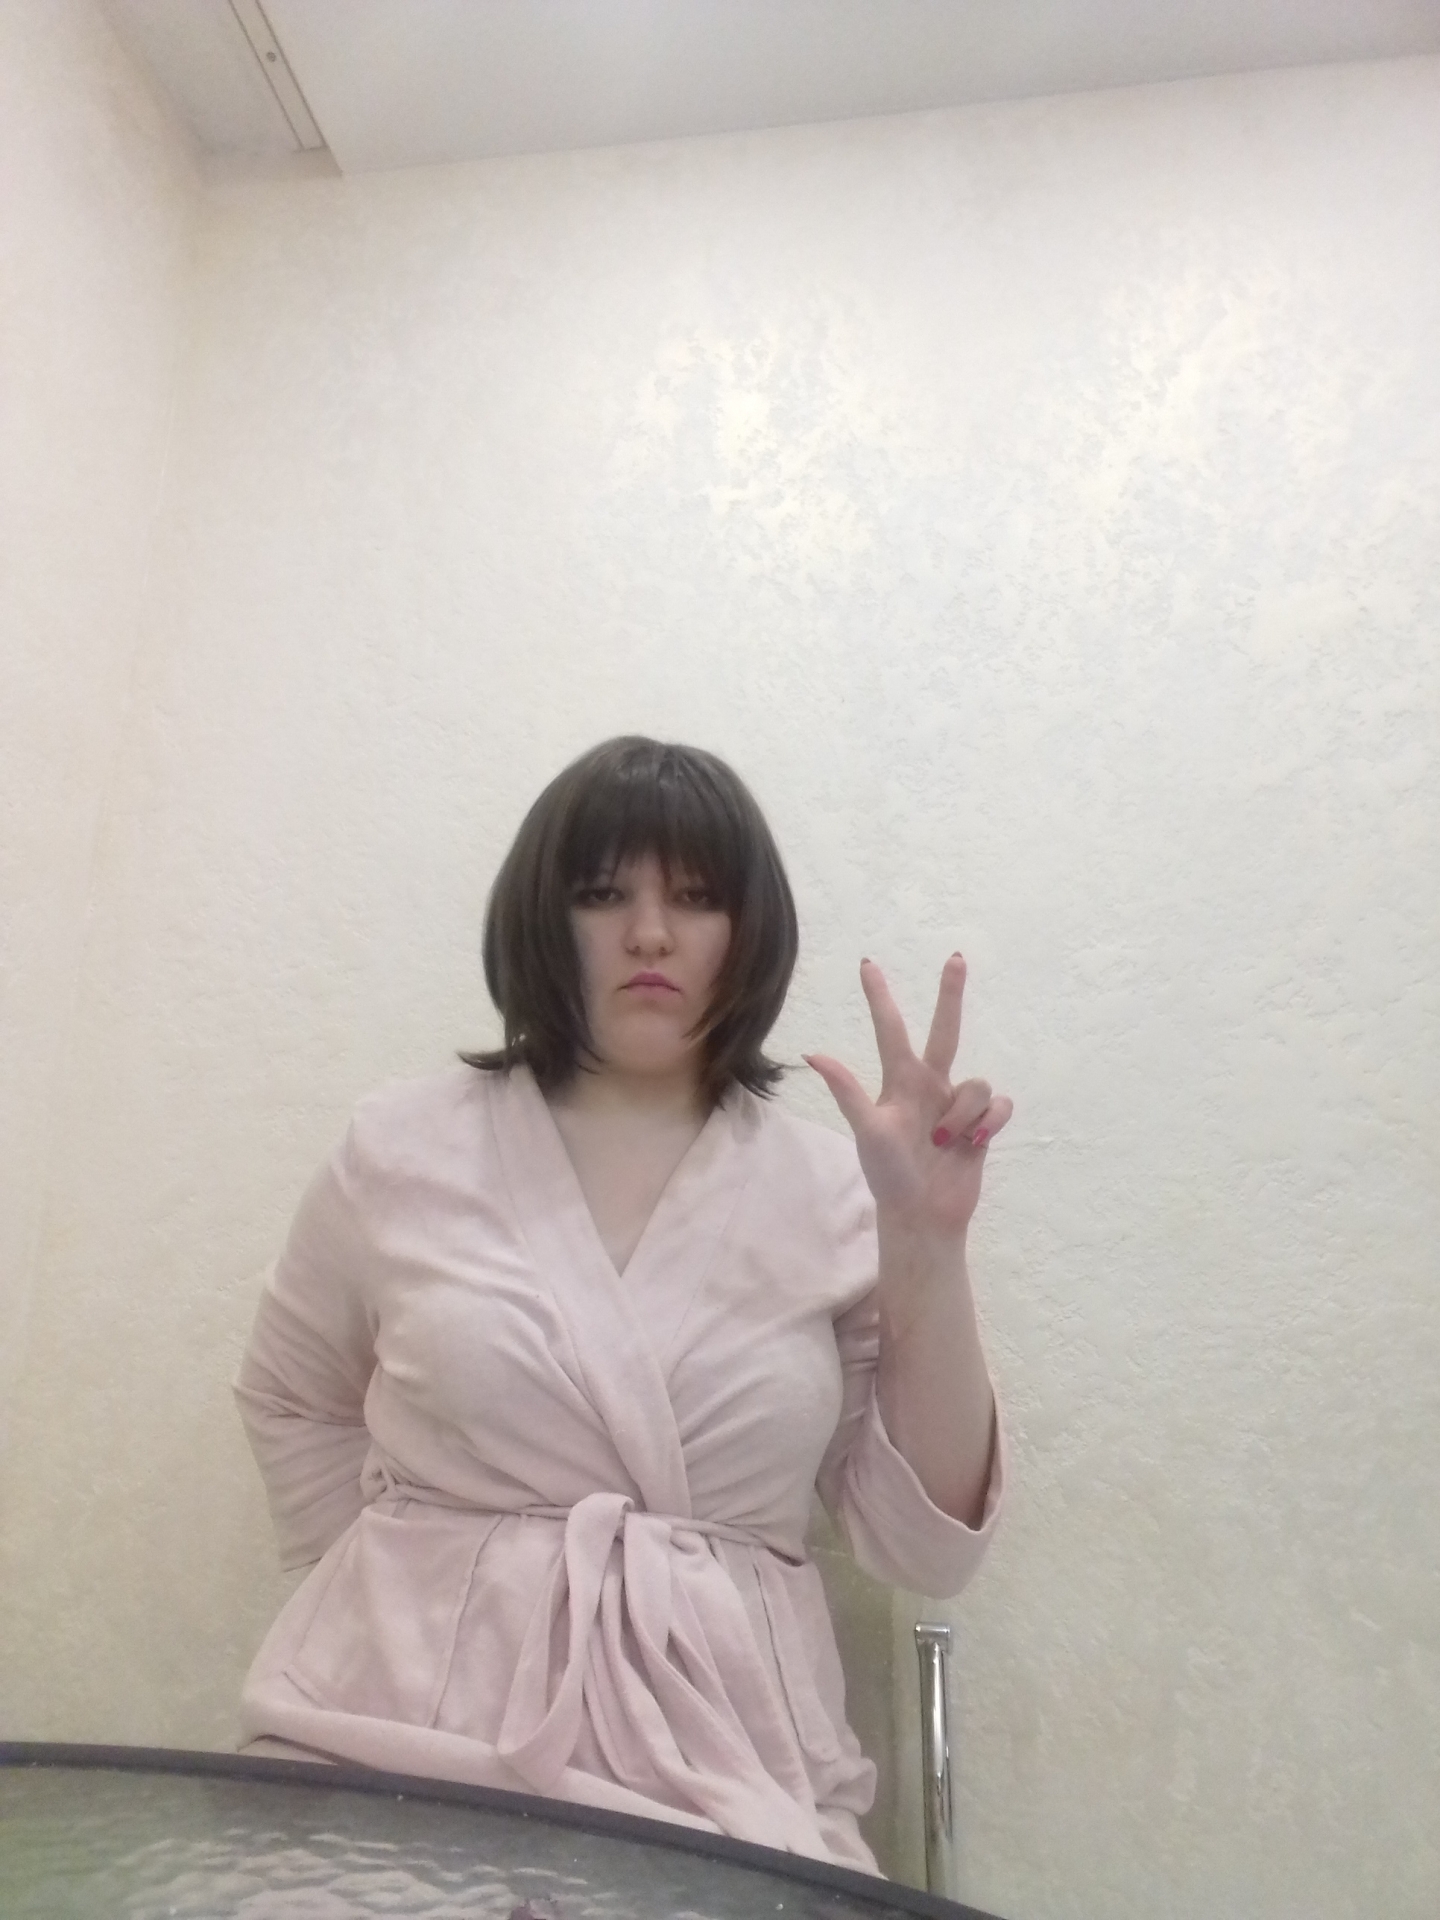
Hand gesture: three2